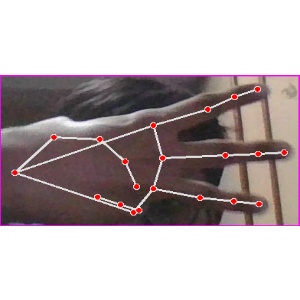
अक्षर: भ